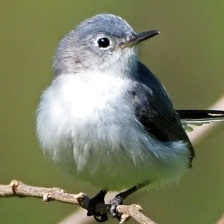
Species: BLUE GRAY GNATCATCHER
Scientific name: POLIOPTILA CAERULEA